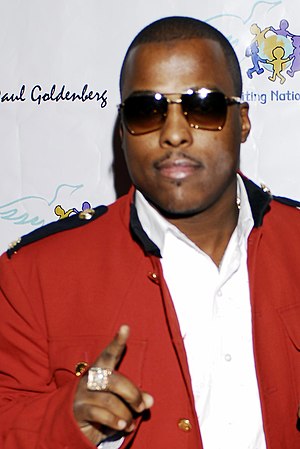
Warren G
Warren G til 79th Annual Academy Awards Children Uniting Nations/Billboard afterparty.
Warren Griffin III, kendt under artistnavnet Warren G, er en amerikansk rapper som er kendt for sange som Regulate, der blev indspillet i 1994 sammen med Nate Dogg og nomineret til en grammy.